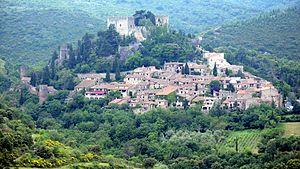
Castelnou, le village et le château